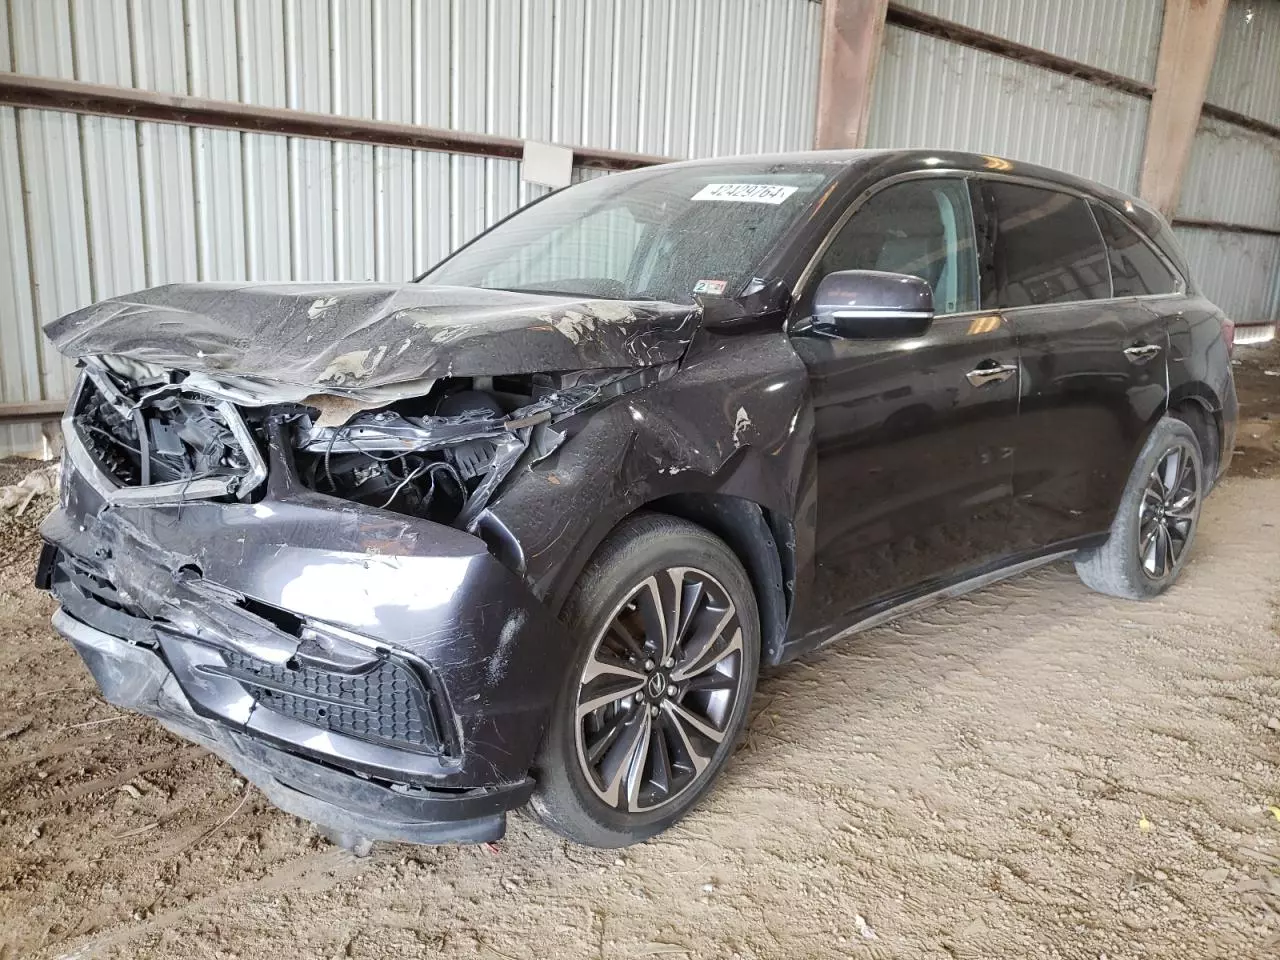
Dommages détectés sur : plaque d'immatriculation avant, pare-choc avant, feu avant gauche, capot, aile avant gauche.
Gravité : majeur